Nitratidesulfovibrio vulgaris

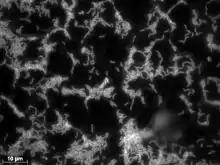
Related "Oleidesulfovibrio alaskensis" (formerly "Desulfovibrio alaskensis") cells on stainless steel.

"Nitratidesulfovibrio vulgaris" can be used to remove metals from the environment due to its production of hydrogen sulfide. It can also carry out this process while being exposed to high concentrations of sodium chloride. During the removal of metals from mine waste piles, there was a removal efficiency of 99% by sulfate-reducing bacteria. However, it has been found that, at high concentrations, heavy metals can be toxic to "N. vulgaris". "N. vulgaris" can also reduce the highly toxic Cr(VI) metal to a less toxic, less soluble Cr(III).